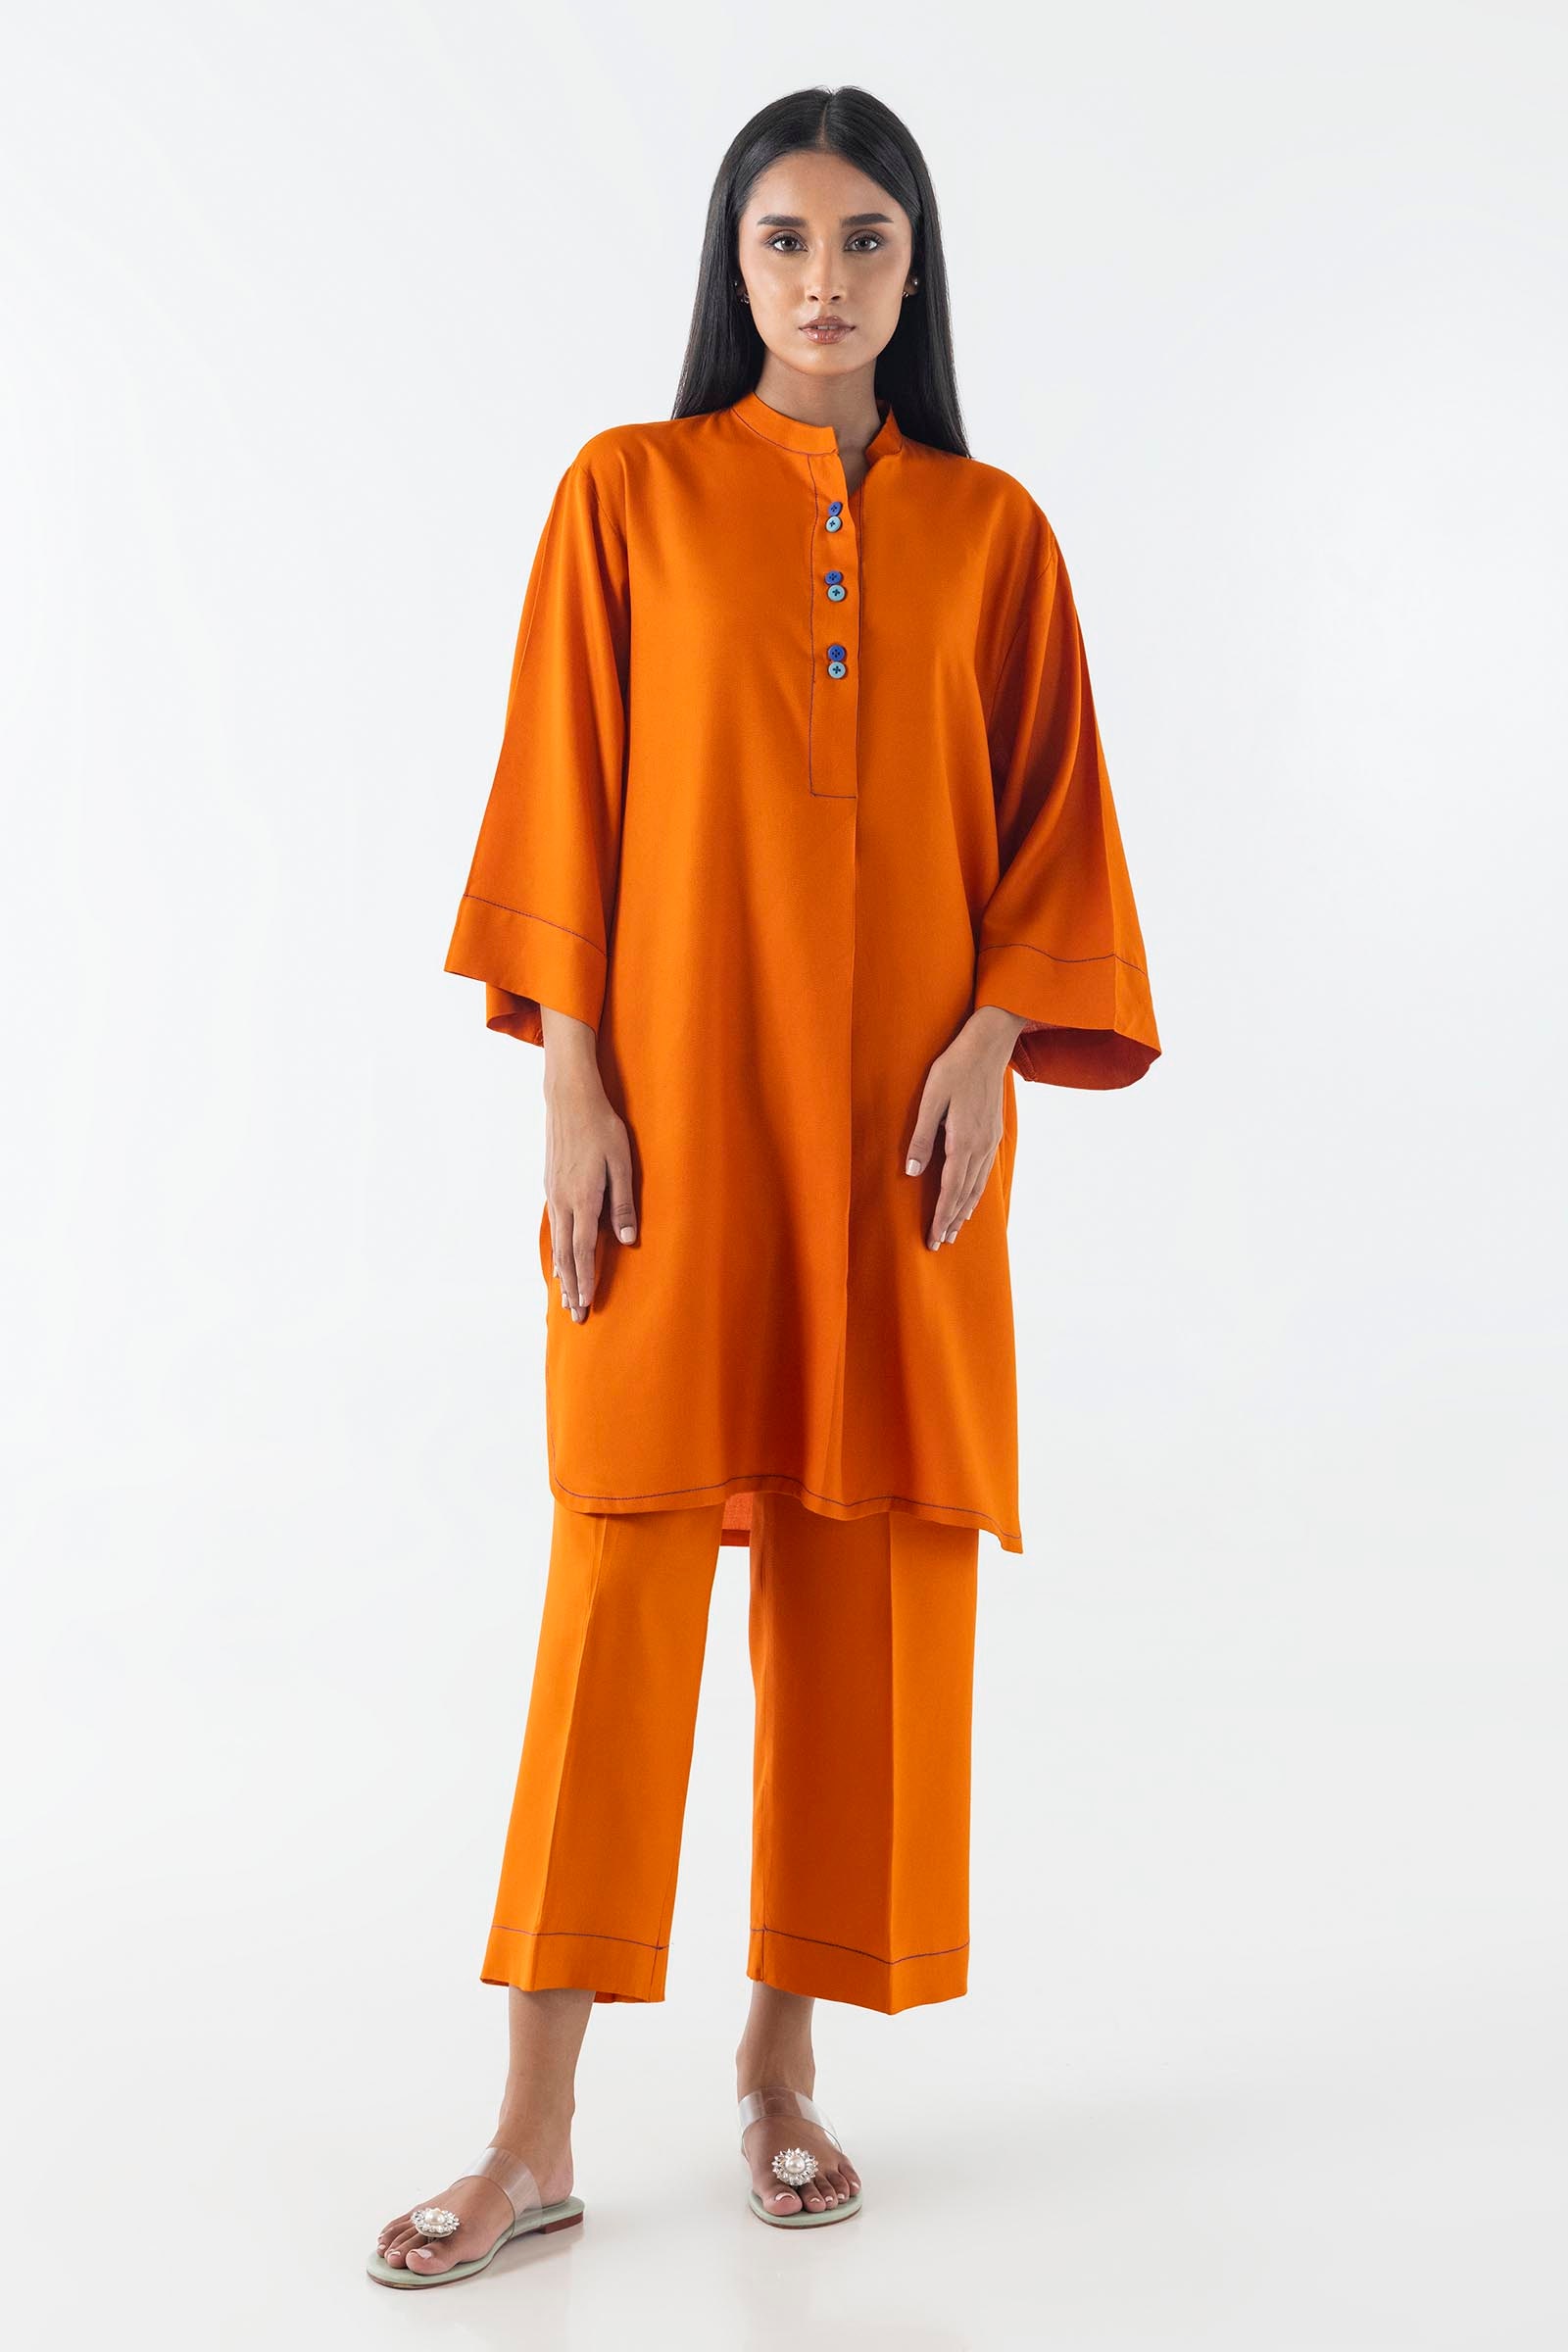
orange karla crop pants